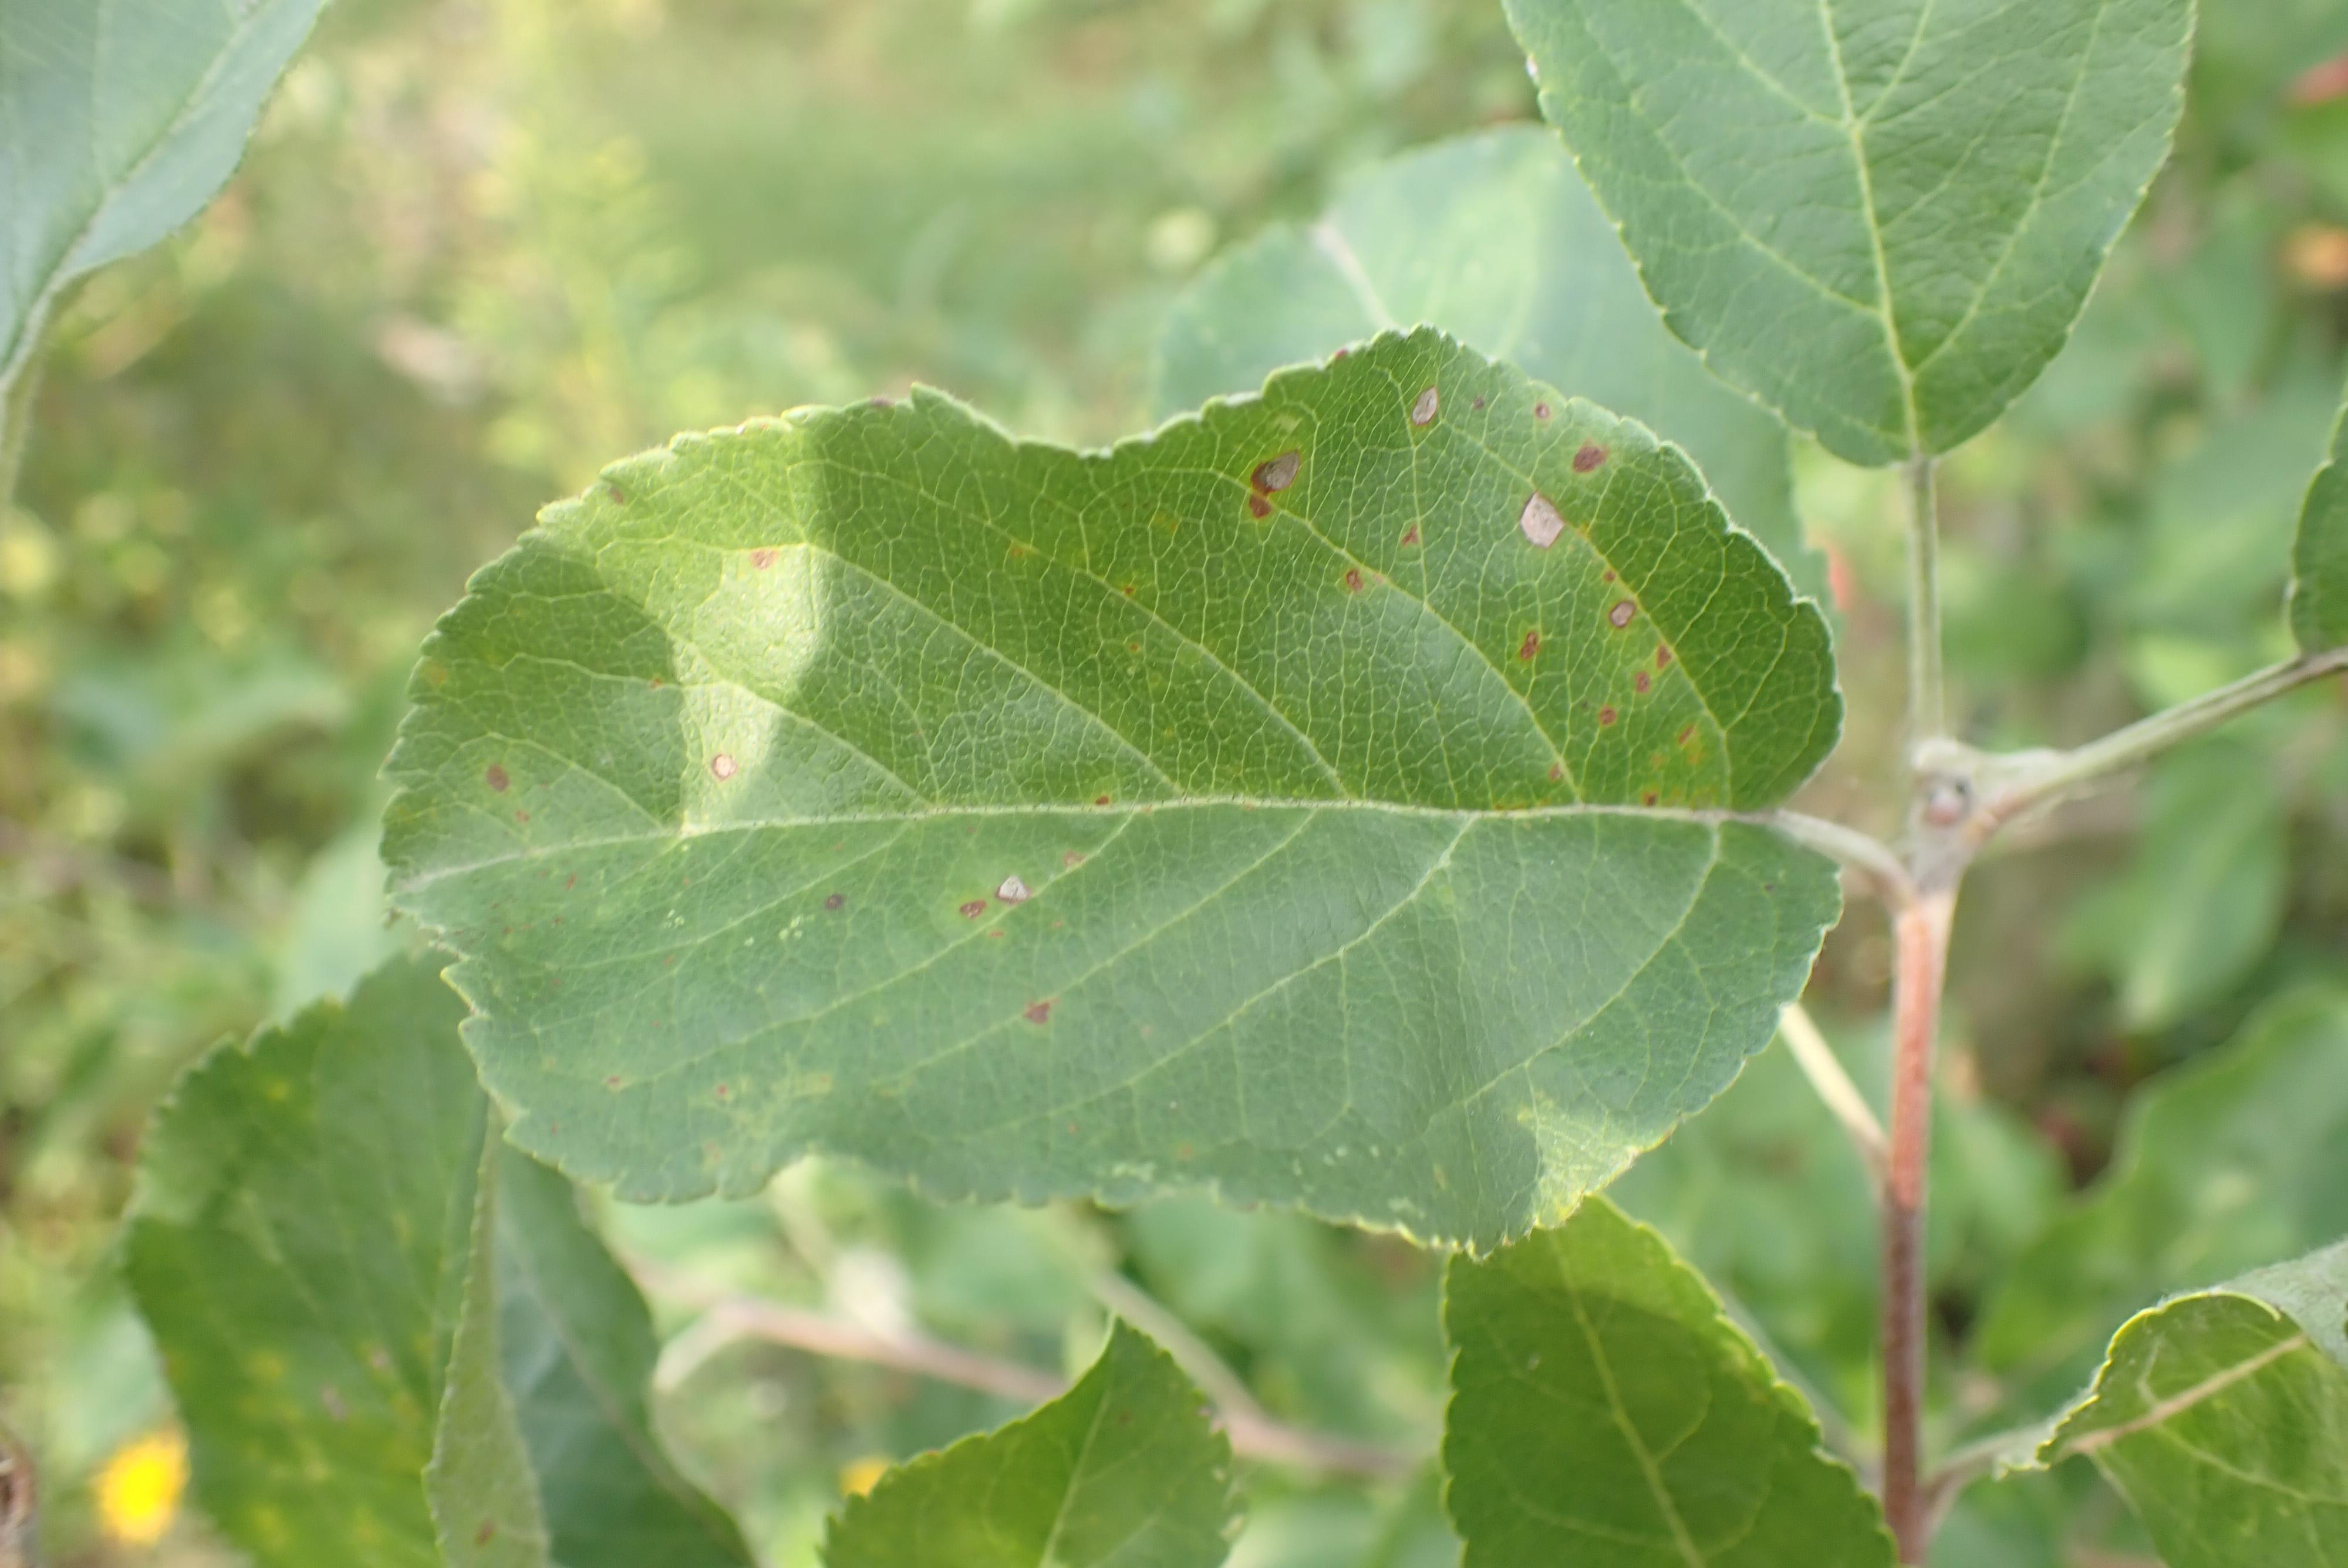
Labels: frog_eye_leaf_spot, complex